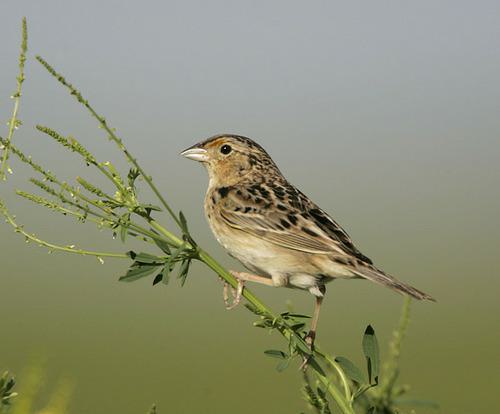
A photo of a grasshopper sparrow